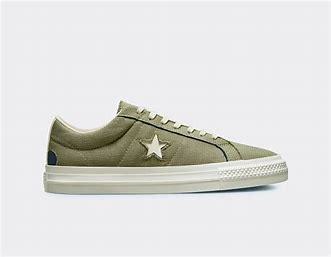
Brand: Converse
Model: One Star Ox